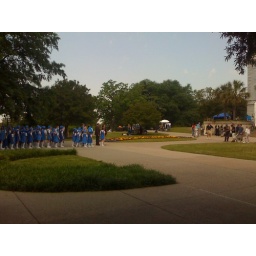
Biel is in the orange dress, Gyllenhaal is in the suit next to her, and Tracy Morgan is in the blue gym suit..